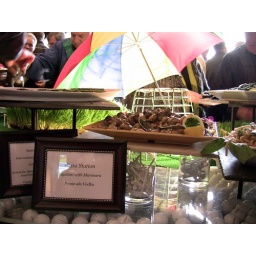
The buffet table was covered in golf balls, pins, grass and a bright umbrella.